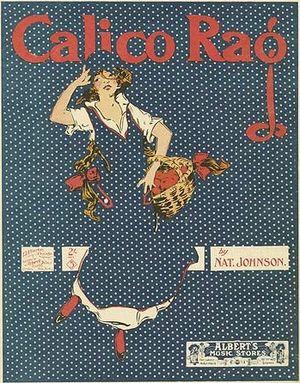
Calico Rag, 1914
Nathan Henry Johnson, mieux connu sous le nom de Nat Johnson, était un pianiste et compositeur américain de musique ragtime. Né en 1883 à Boston, il fit publier 18 compositions, dont son célèbre "Calico Rag" de 1914. Il mourut à 37 ans en 1921, dans le Nouveau-Mexique.